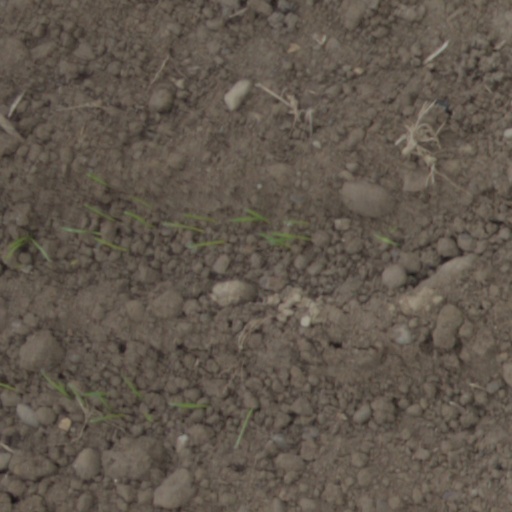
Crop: wheat